Death of Mahsa Amini

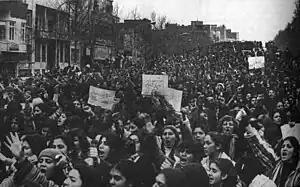
1979 Iranian Women Day's protests against mandatory hijab laws

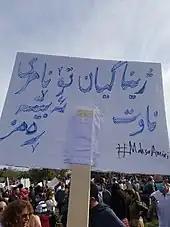
A sign in a protest in Toronto with the epitaph on Amini's grave in Kurdish that reads "Jina, dear! You will not die. Your name will turn into a symbol."

Iranian government introduced a mandatory dress code for women after the Iranian Revolution of 1979. On 7 March, less than a month after the revolution, then recently named Supreme Leader Ruhollah Khomeini decreed the hijab (Islamic headscarf) to be mandatory for all women in workplaces. He further decreed that women would no longer be allowed to enter any government office without the hijab, as they would be "naked" without it.